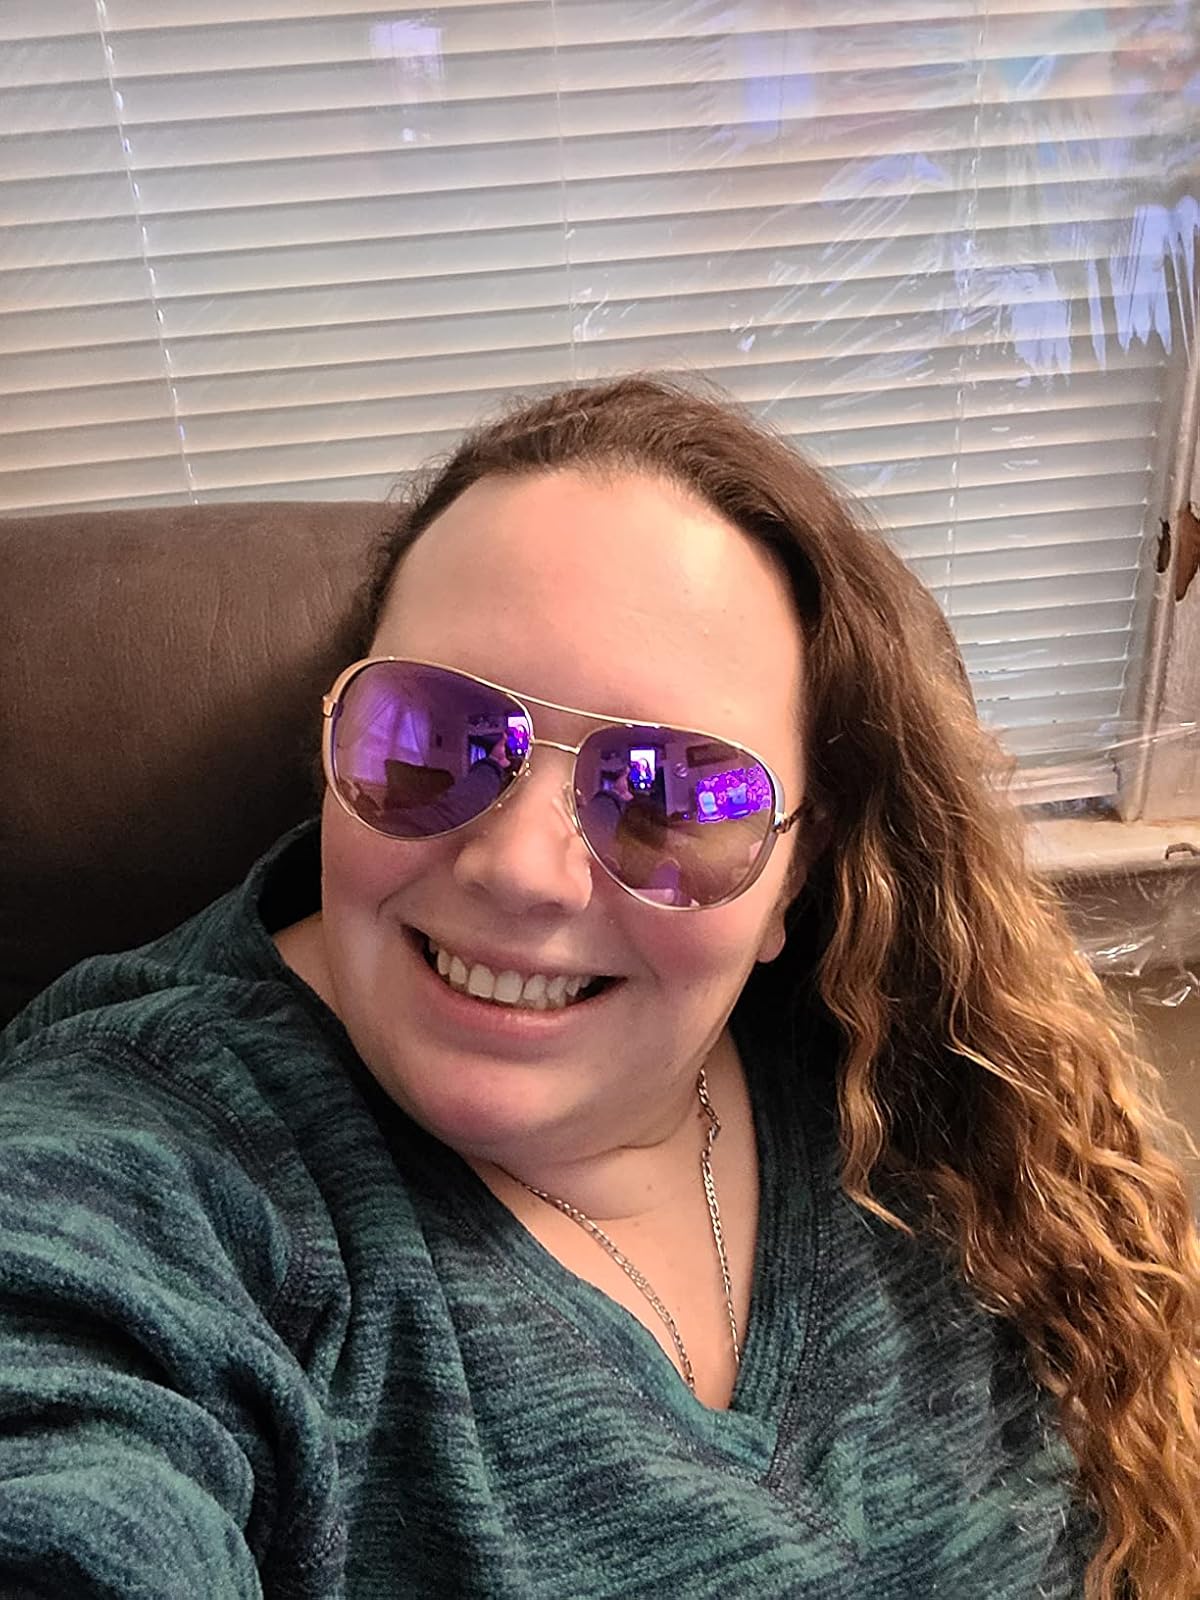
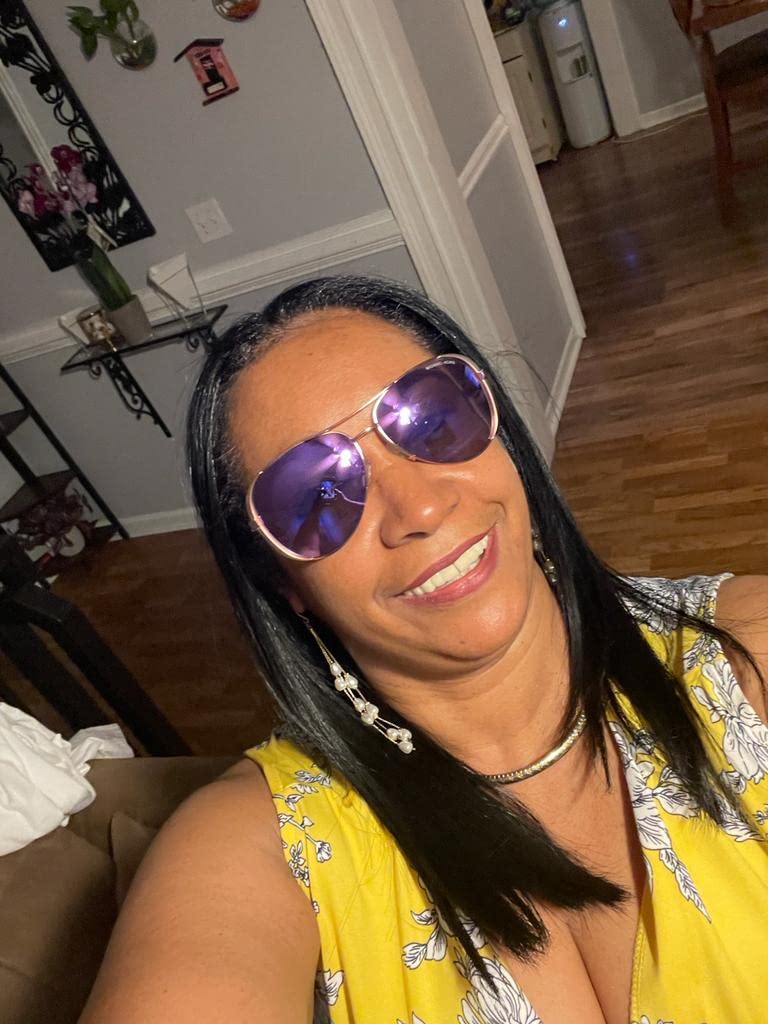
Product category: accessories_sunglasses
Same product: yes